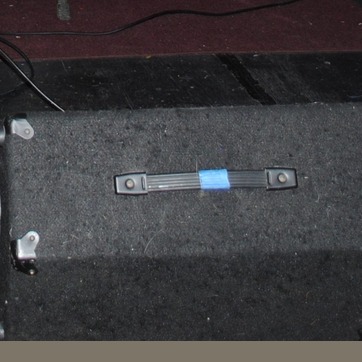
Material: plastic